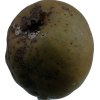
Label: pear